Algerian Land Forces

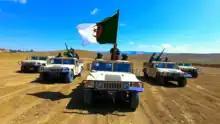
Algerian soldiers mounted on some Humveess

After the end of the liberation war in June 1962, the first objective was to establish a logistics organization to meet the needs of the army - a structure to feed, clothe, care for and train. The directorates of Stewardship, Hardware, Engineering and Health, Transport and Supply were the first to emerge. These directorates, which came quickly join those of the staff of the Air Force, Navy and Education, at the Ministry, would form the backbone of the National People's Army. The bases of the general structure of the army were consolidated with the creation of the main directions, the establishment of an effective organization, the opening of schools and instruction centers and sending abroad trainees for different weapons and services.